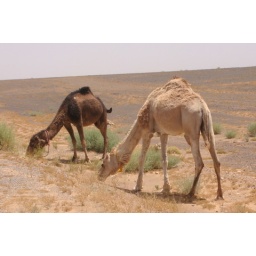
These guys were just eating by the side of the road, not a person, or a fence anywhere to be seen